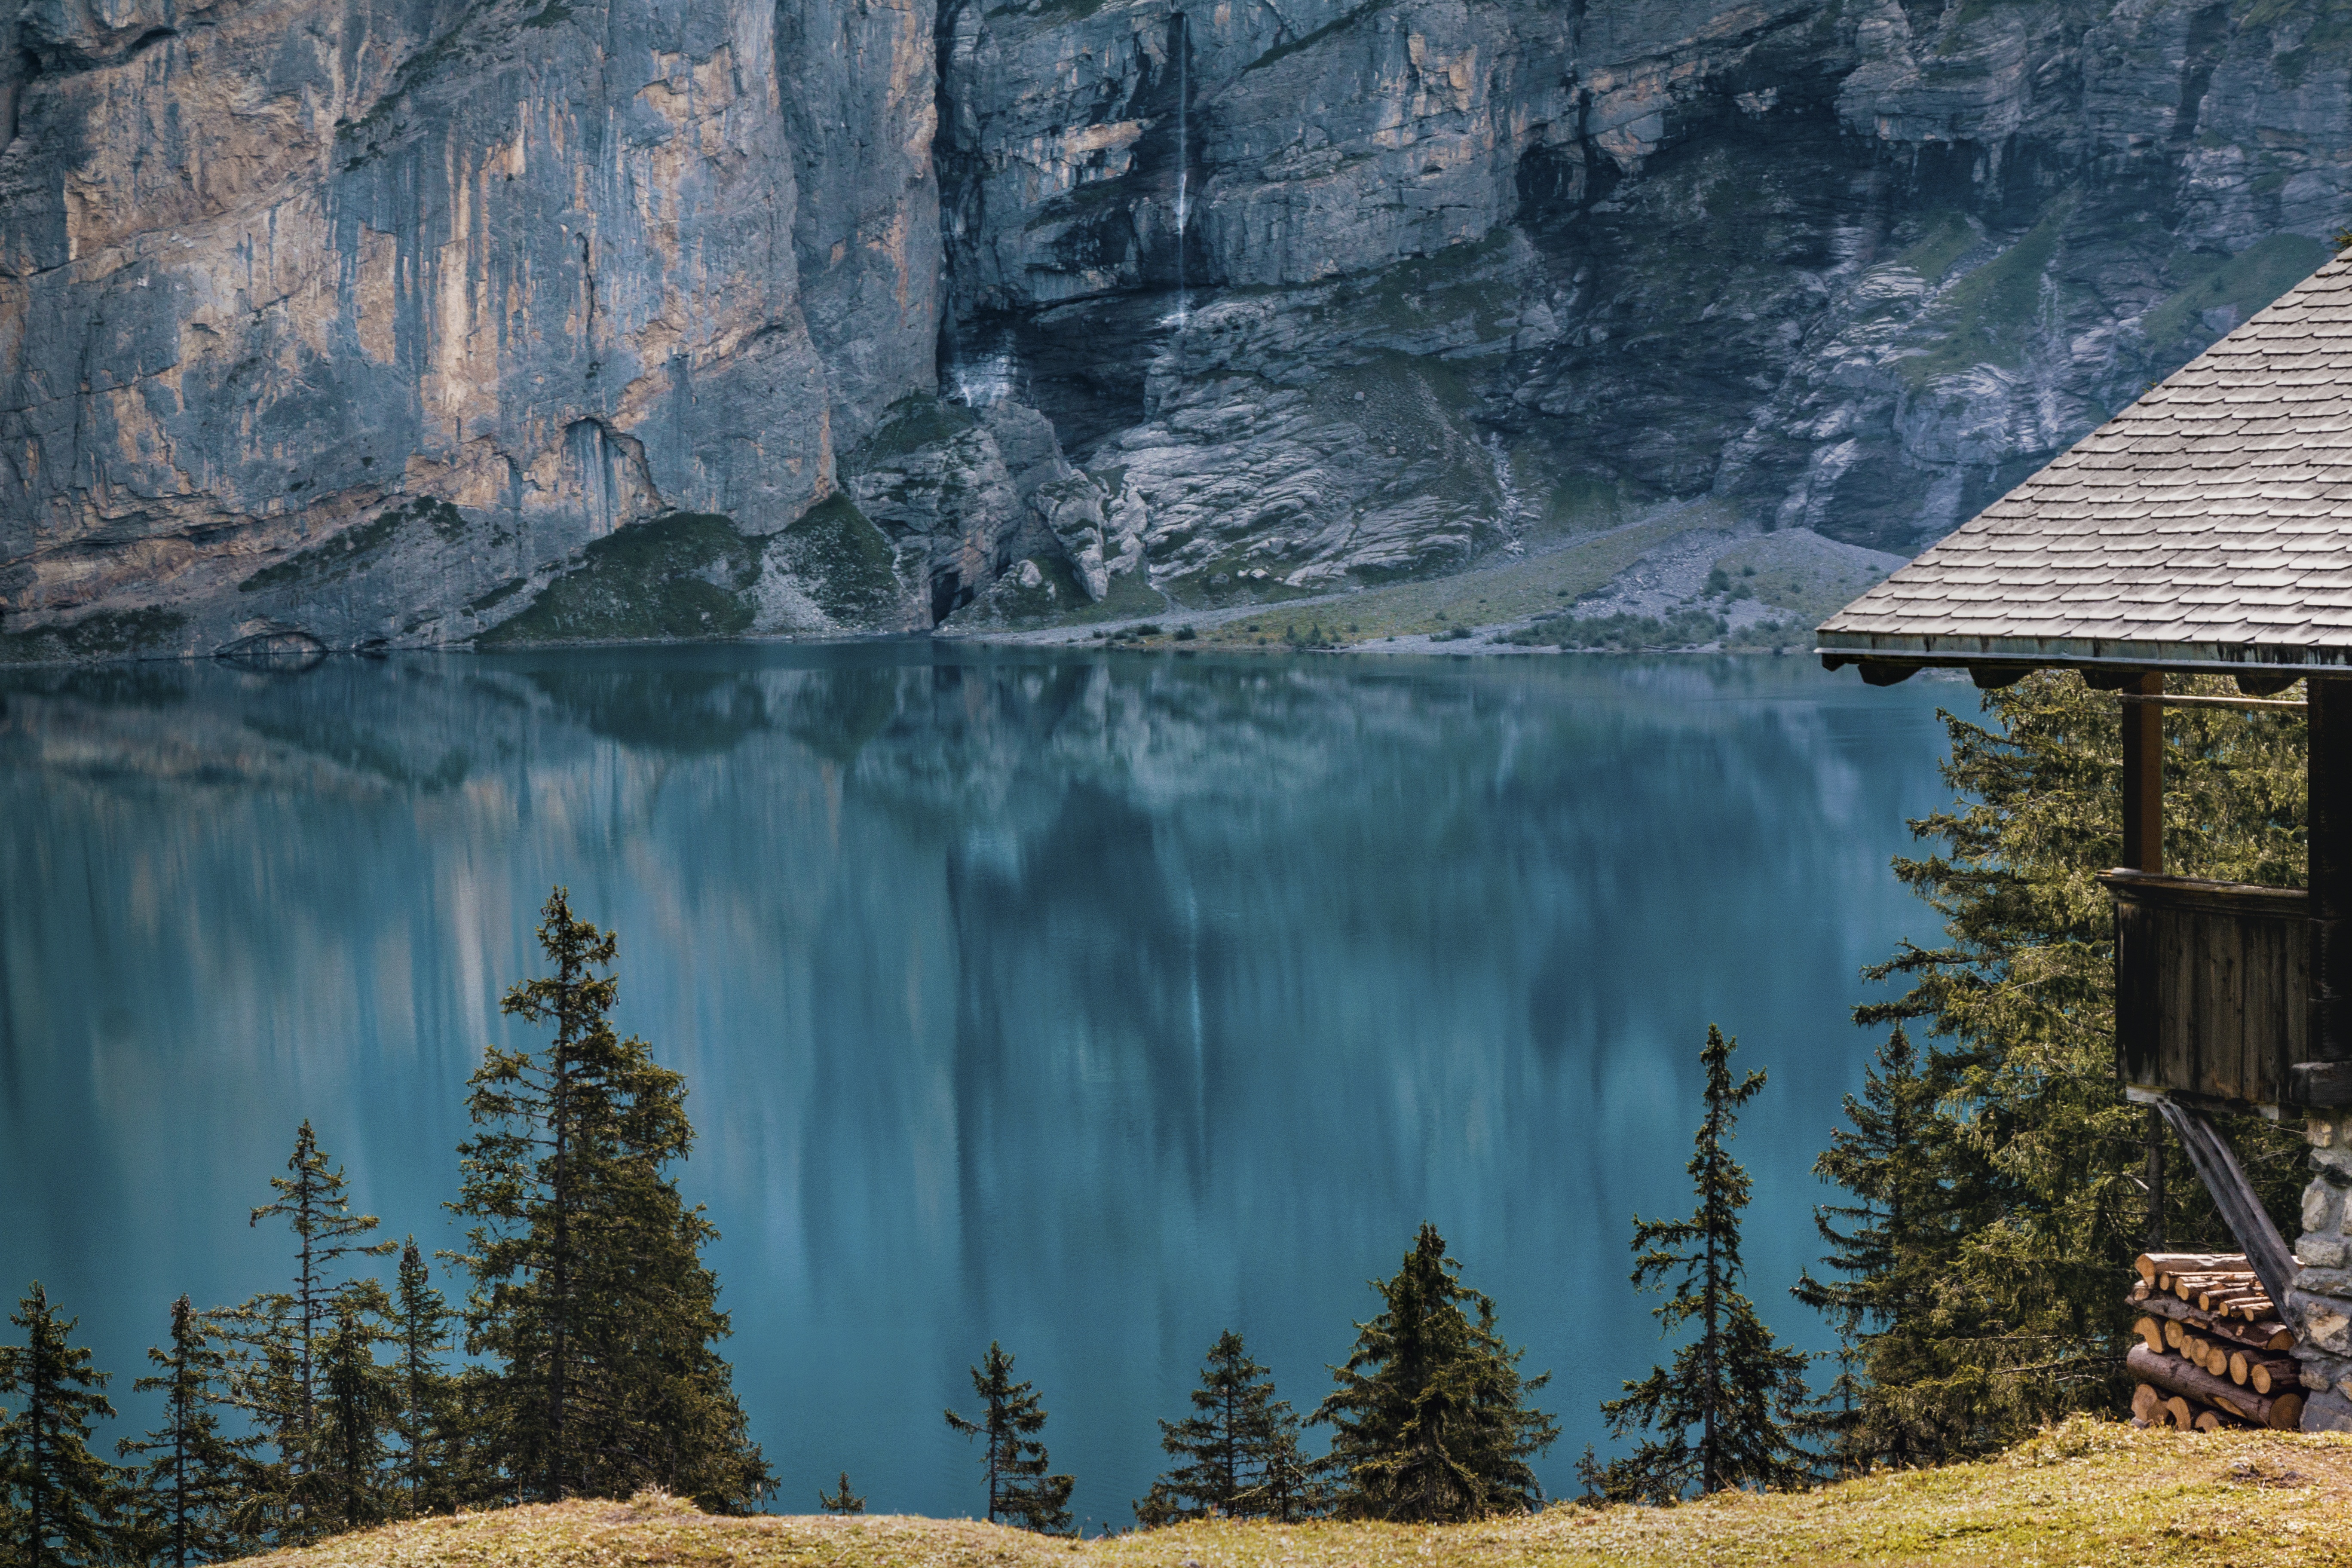
landscape, tree, water, nature, forest, grass, rock, waterfall, wilderness, mountain, winter, wood, hiking, lake, valley, mountain range, summer, hut, reflection, hike, color, autumn, alpine, contrast, colorful, lonely, terrain, season, relaxing, trees, switzerland, bergsee, chalet, firs, water feature, mirroring, recovery, holzstapel, lake oeschinen, mountainous landforms